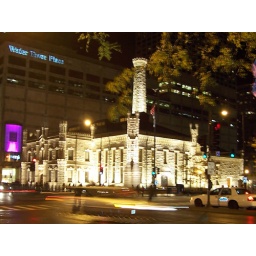
castle building in chicago at night